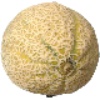
Label: cantaloupe